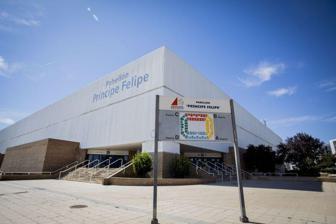
Building: Pabellón Príncipe Felipe
Country: Spain
Year built: 1990
Indoor sporting arena located in Spain Pabellón Príncipe Felipe Full name Pabellón Príncipe Felipe Location Zaragoza , Spain Coordinates 41°38′7.22″N 0°51′58.58″W / 41.6353389°N 0.8662722°W / 41.6353389; -0.8662722 Owner Ayuntamiento de Zaragoza Capacity 10,744 Construction Opened 17 April 1990 Architect Fernando Ruiz de Azúa (Studio A4) and José Jesús Fau Tenants Basket Zaragoza (2002–present) BM Aragón CDB Zaragoza (until 2007) CB Zaragoza (until 1996) Pabellón Príncipe Felipe is an arena in Zaragoza , Spain. Opened on 17 April 1990, the arena holds 10,744 people. It is primarily used for basketball (home of Basket Zaragoza ) and handball (home of Caja3 Aragón ). Events hosted The arena hosted the 1990 and 1995 Euroleague Final Fours , as well as the 1999 Saporta Cup Final in which Benetton Treviso defeated Pamesa Valencia . The arena frequently hosts rock bands, such as David Bowie , Oasis , Iron Maiden and Depeche Mode . Controversy about naming On 24 July 2015, the Zaragoza City Hall changed the name of Pabellón Príncipe Felipe to Pabellón José Luis Abós, in honor of the beloved coach of CAI Zaragoza , who died in October 2014. As a result of a controversy about changing the name of the pavilion, approved without majority in the voting in the City Hall, CAI Zaragoza did not support the change. Finally, the process of changing the name was stopped judicially. See also Las Fuentes, Zaragoza List of indoor arenas in Spain References